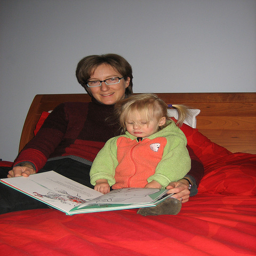
a woman sitting on a bed with a littie girl and a book
Woman sitting on bed with child reading children's stories.
a woman and a kid are sitting in a bed
A women who is reading a book to a young girl.
A mother reading to her little girl.